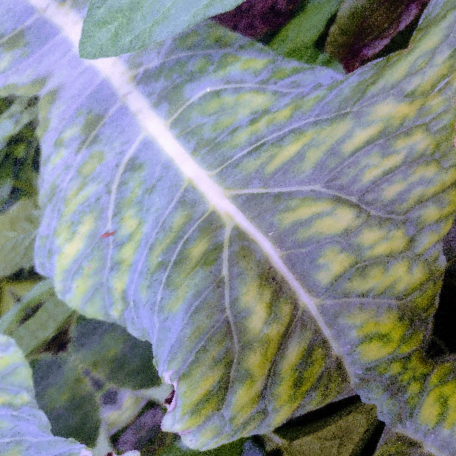
Label: Downy Mildew